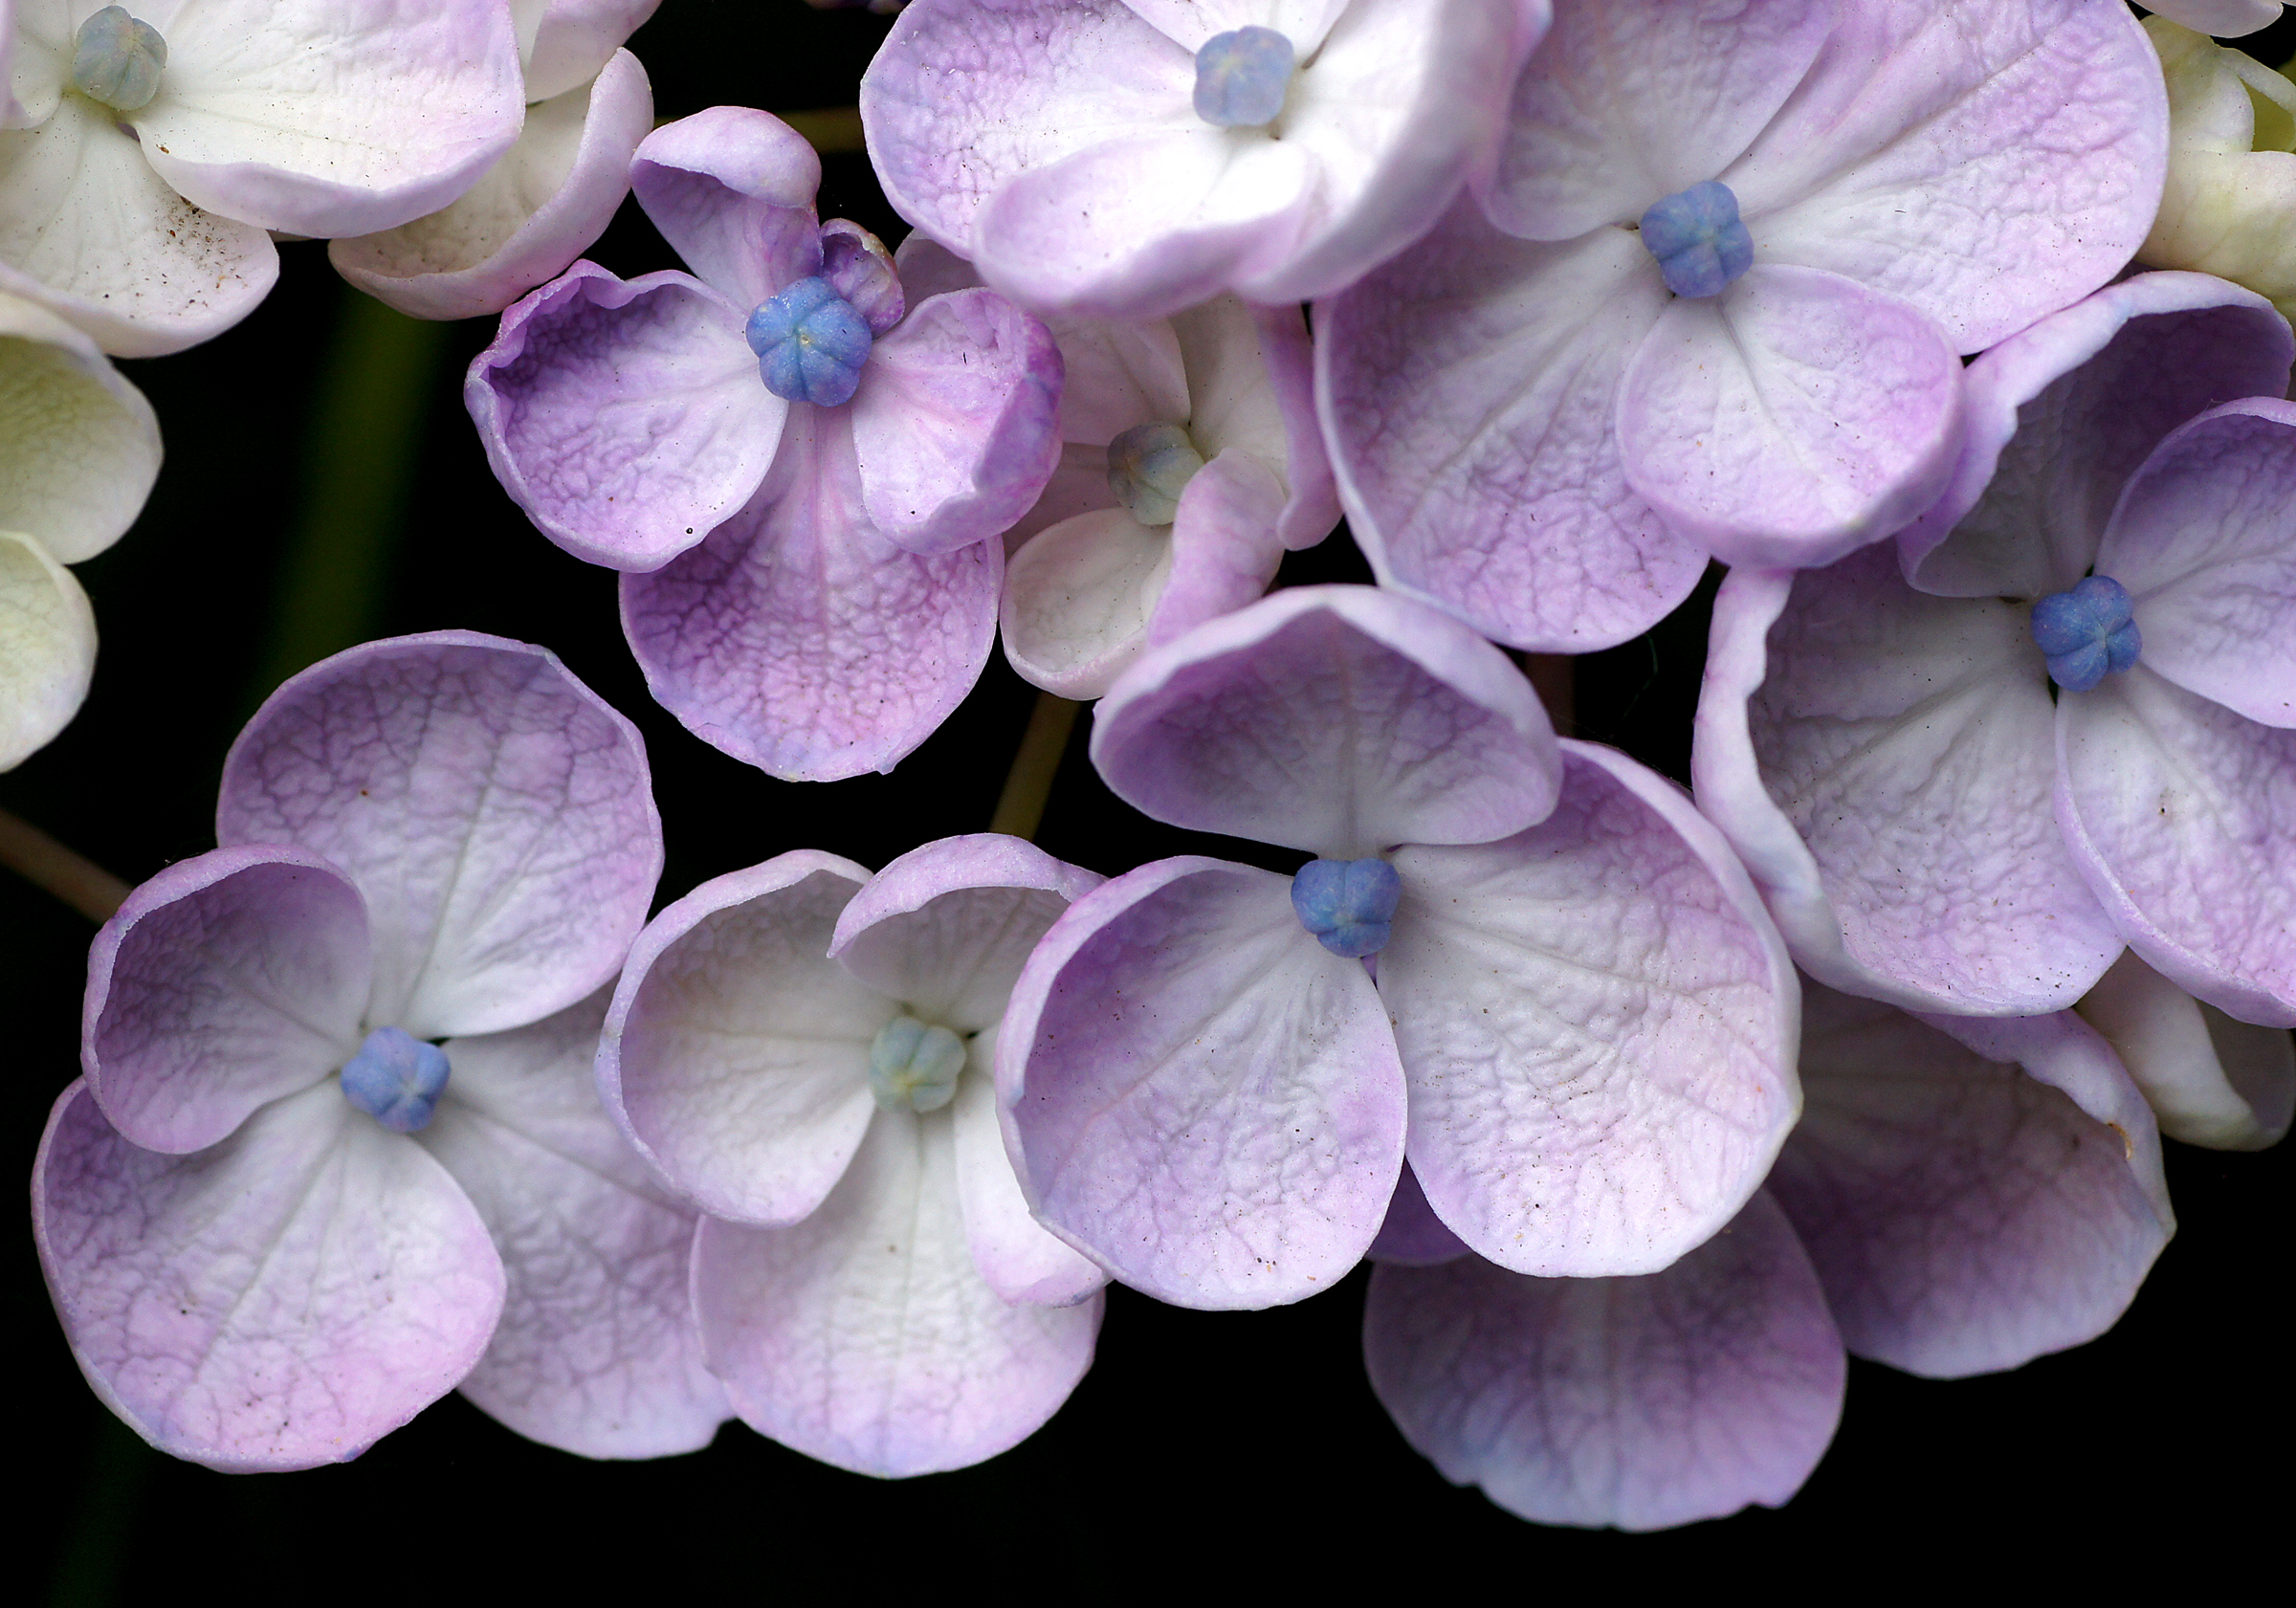
plant, flower, purple, petal, botany, flora, hydrangea, lilac, blueflowers, sonydslra580, macro photography, flowering plant, hydrangeaceae, cornales, annual plant, land plant